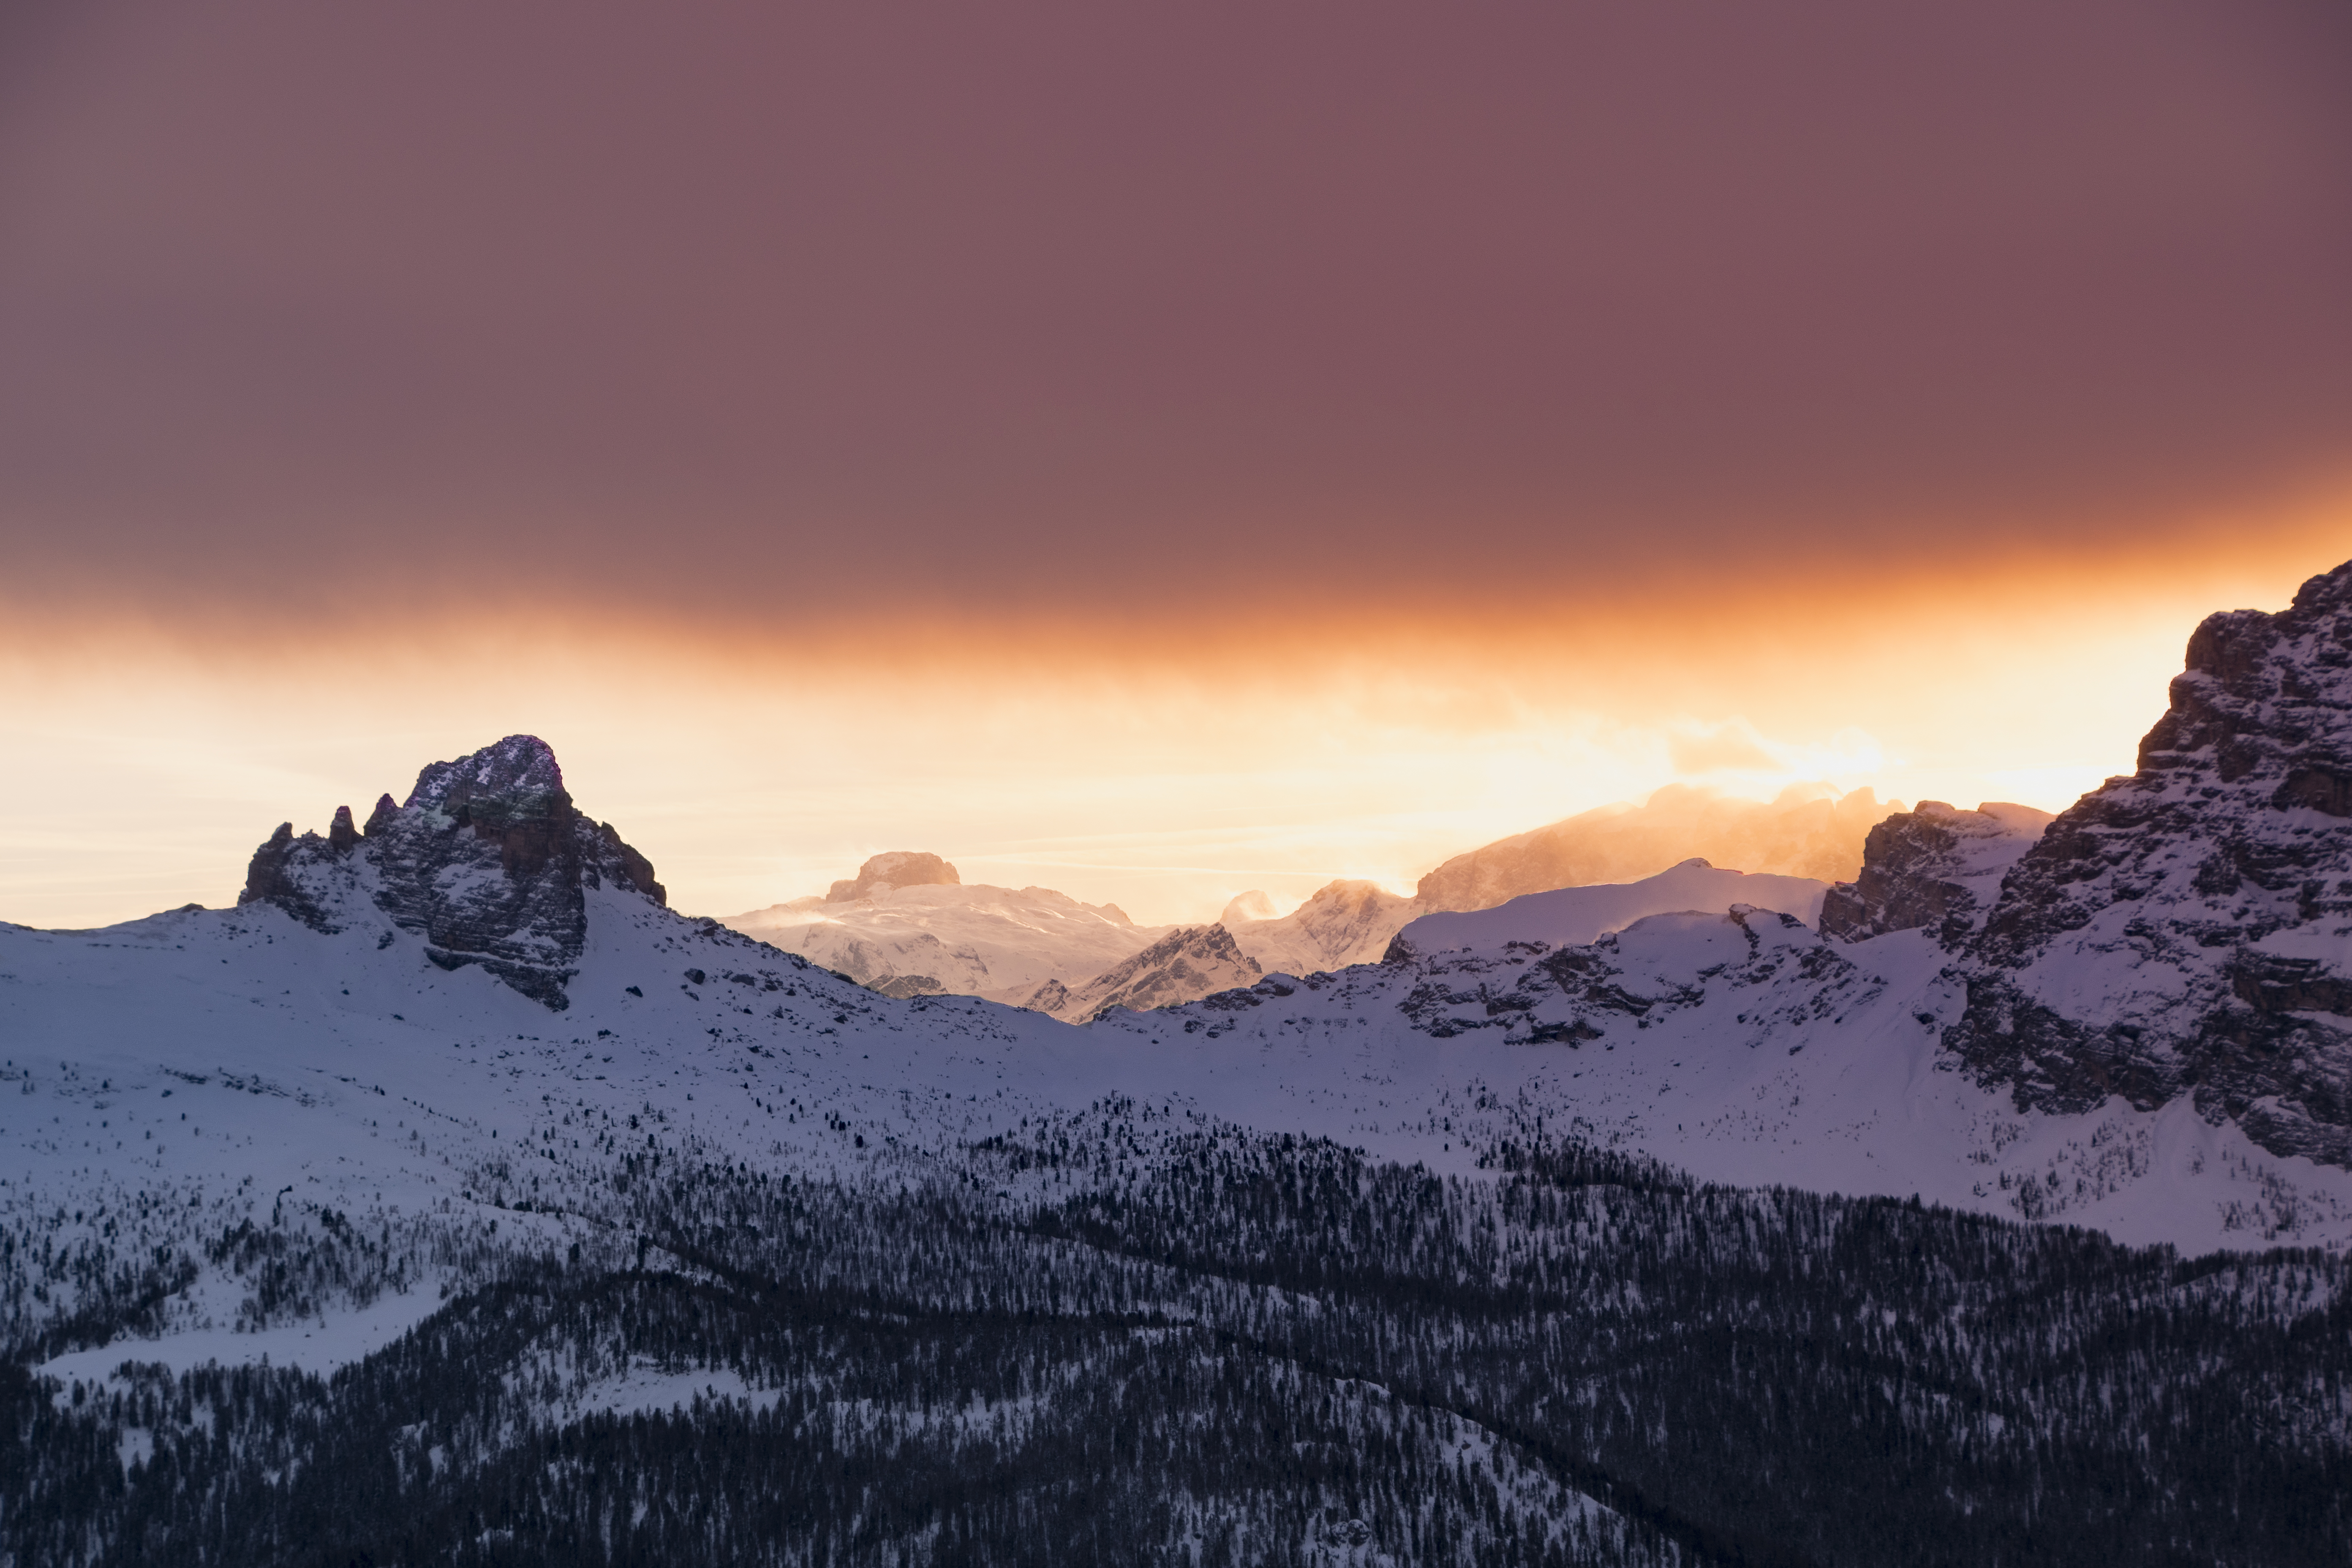
snow, sun, sky, mountainous landforms, mountain range, mountain, winter, cloud, atmosphere, morning, alps, dawn, massif, freezing, fell, sunrise, horizon, glacial landform, mount scenery, tree, highland, landscape, sunlight, sunset, ridge, summit, evening, meteorological phenomenon, dusk, national park, computer wallpaper, hill